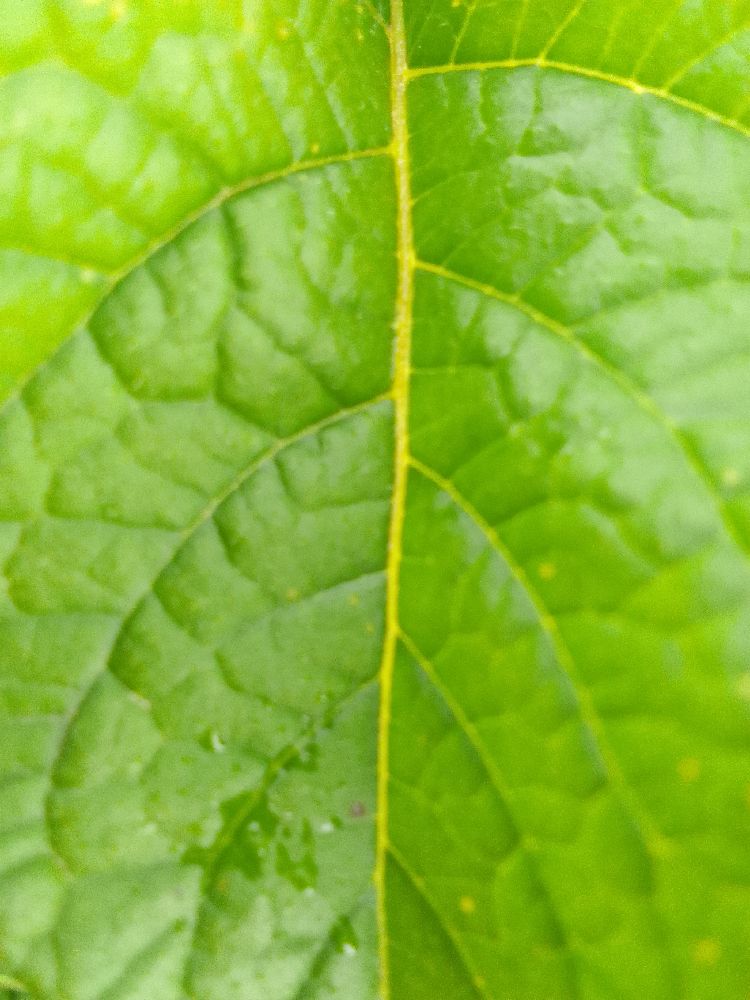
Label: Healthy